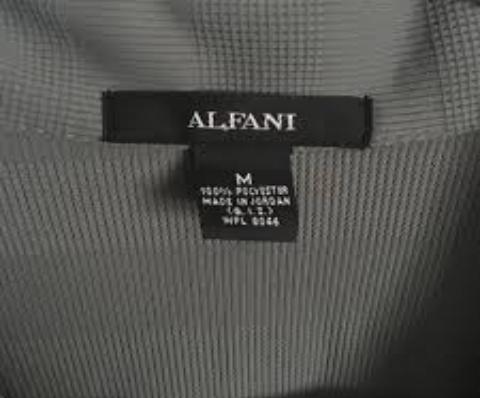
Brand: Alfani
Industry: Clothes